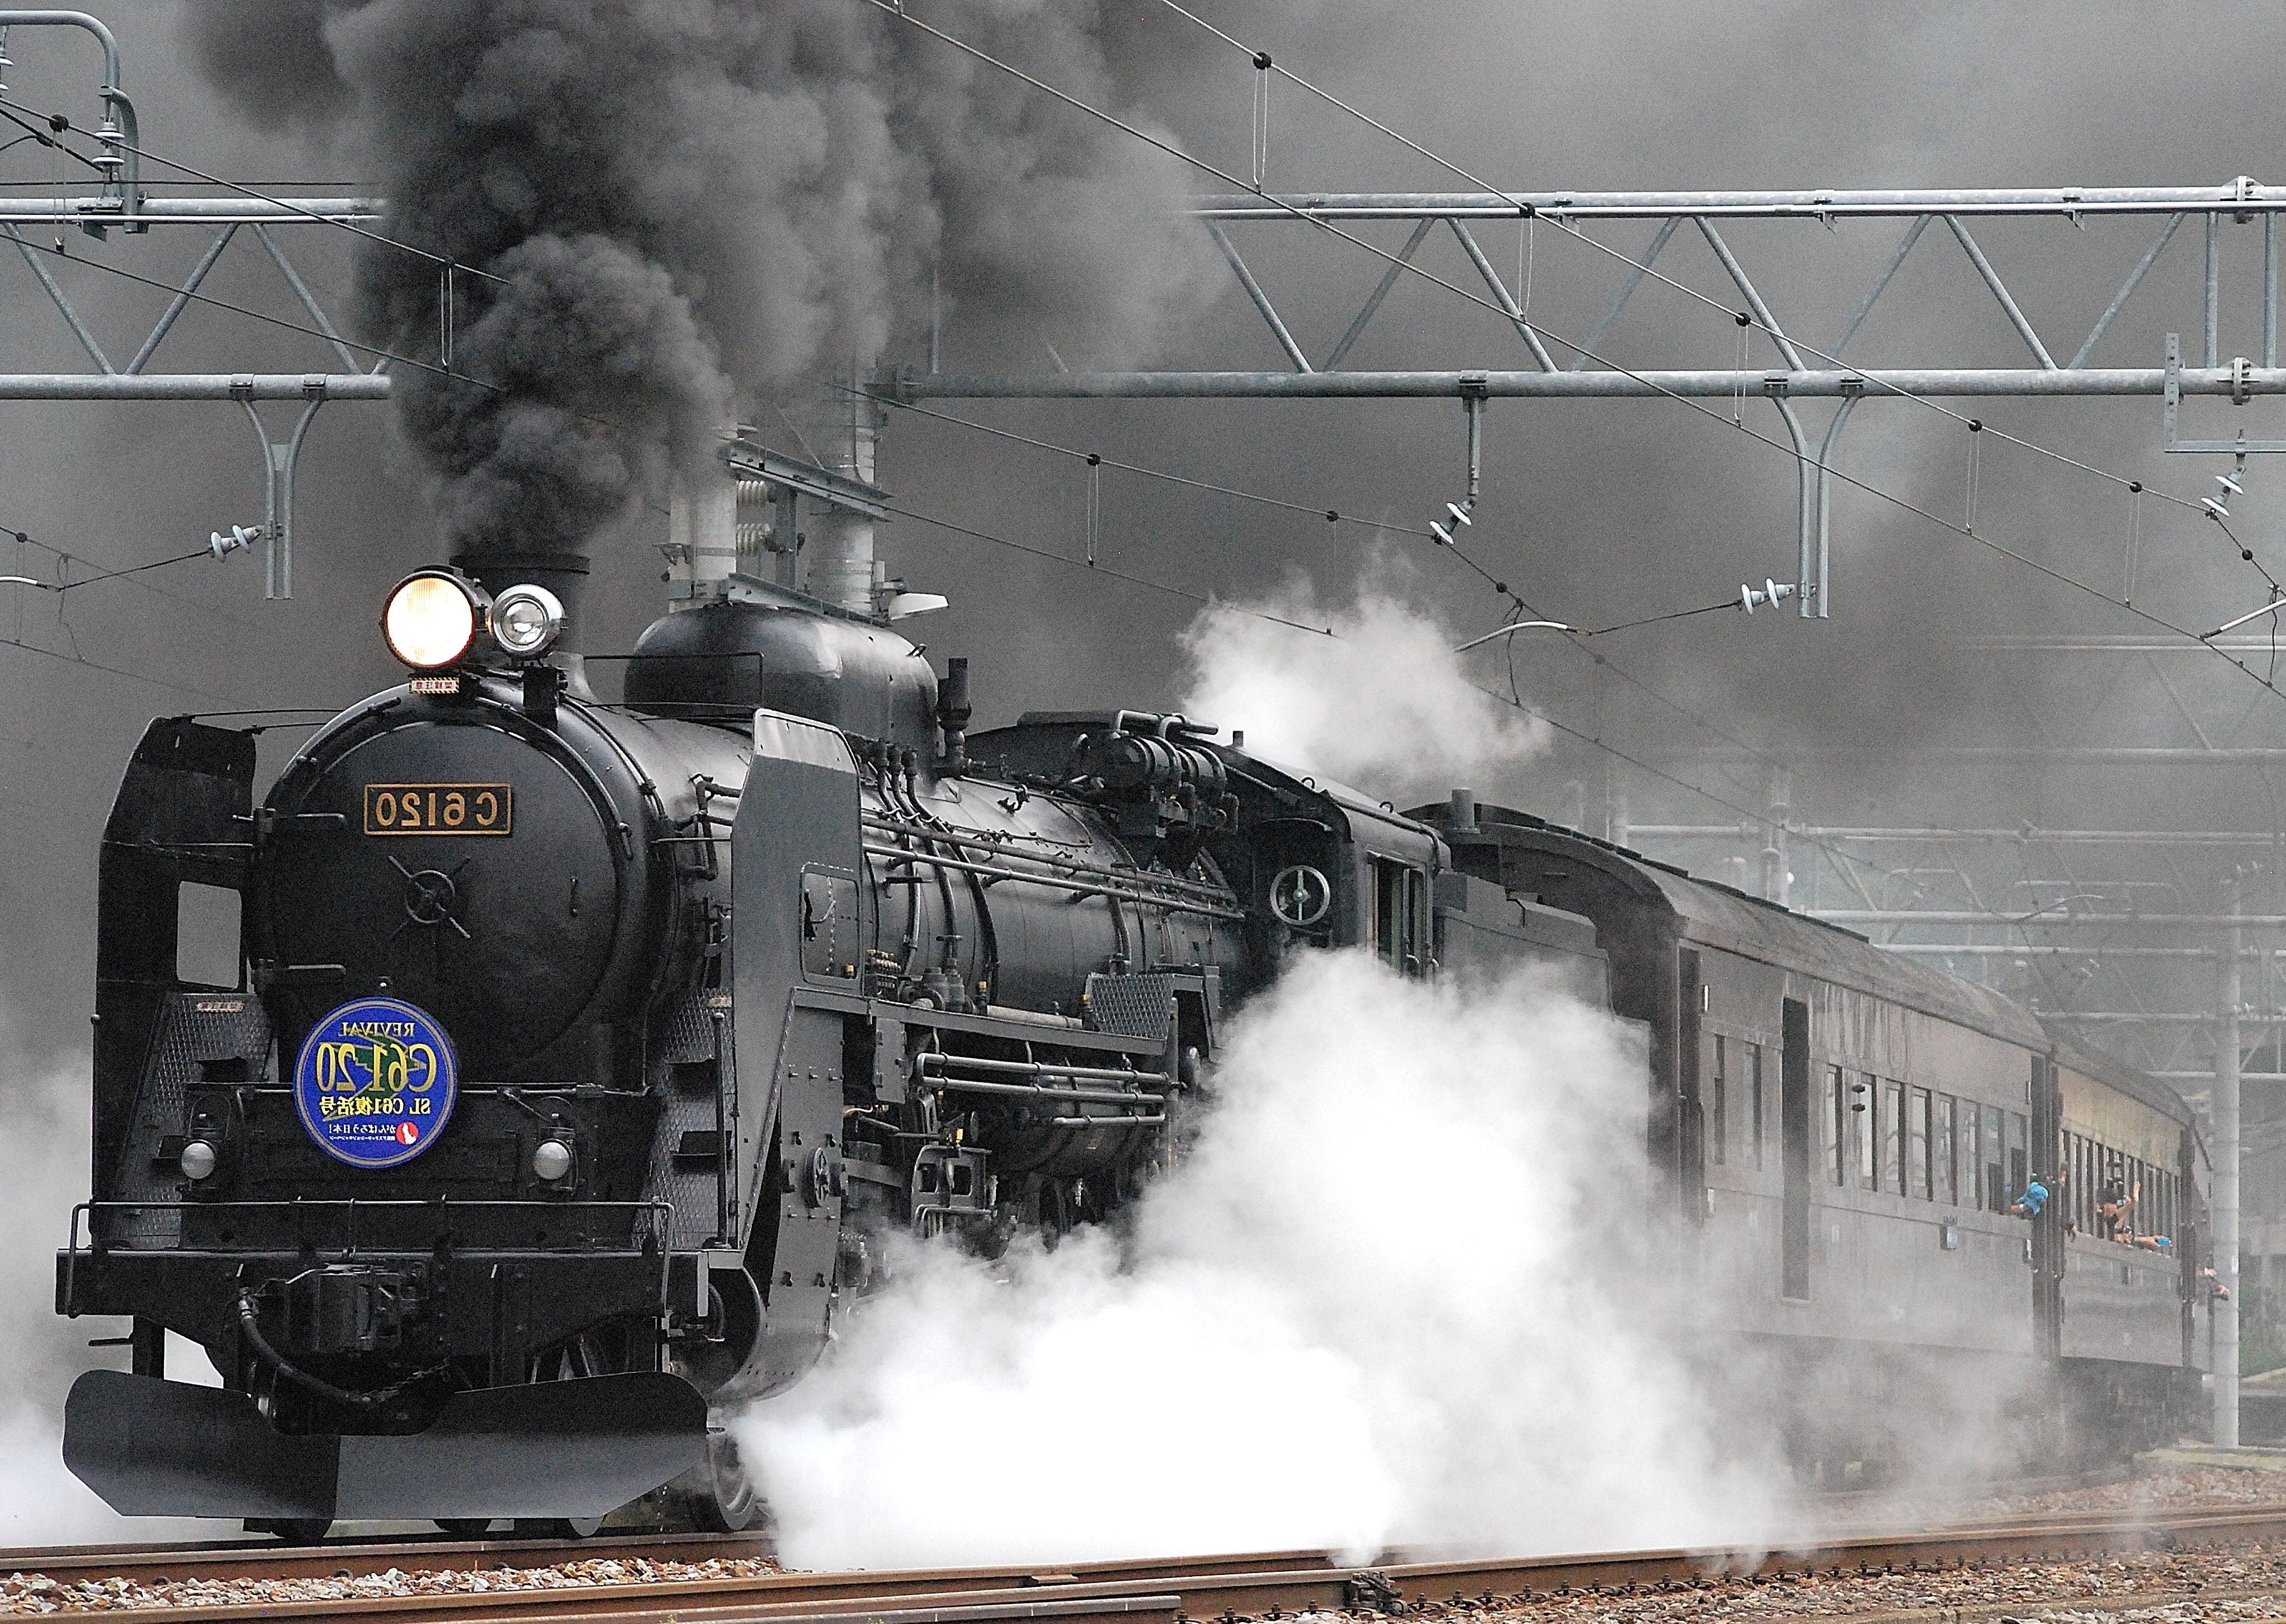
Vehicle type: Trains